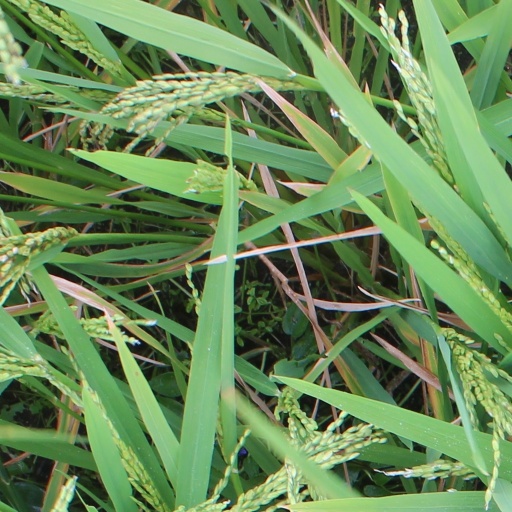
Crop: rice